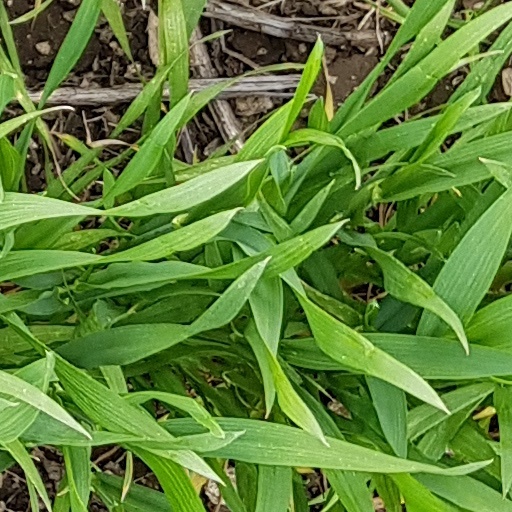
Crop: wheat